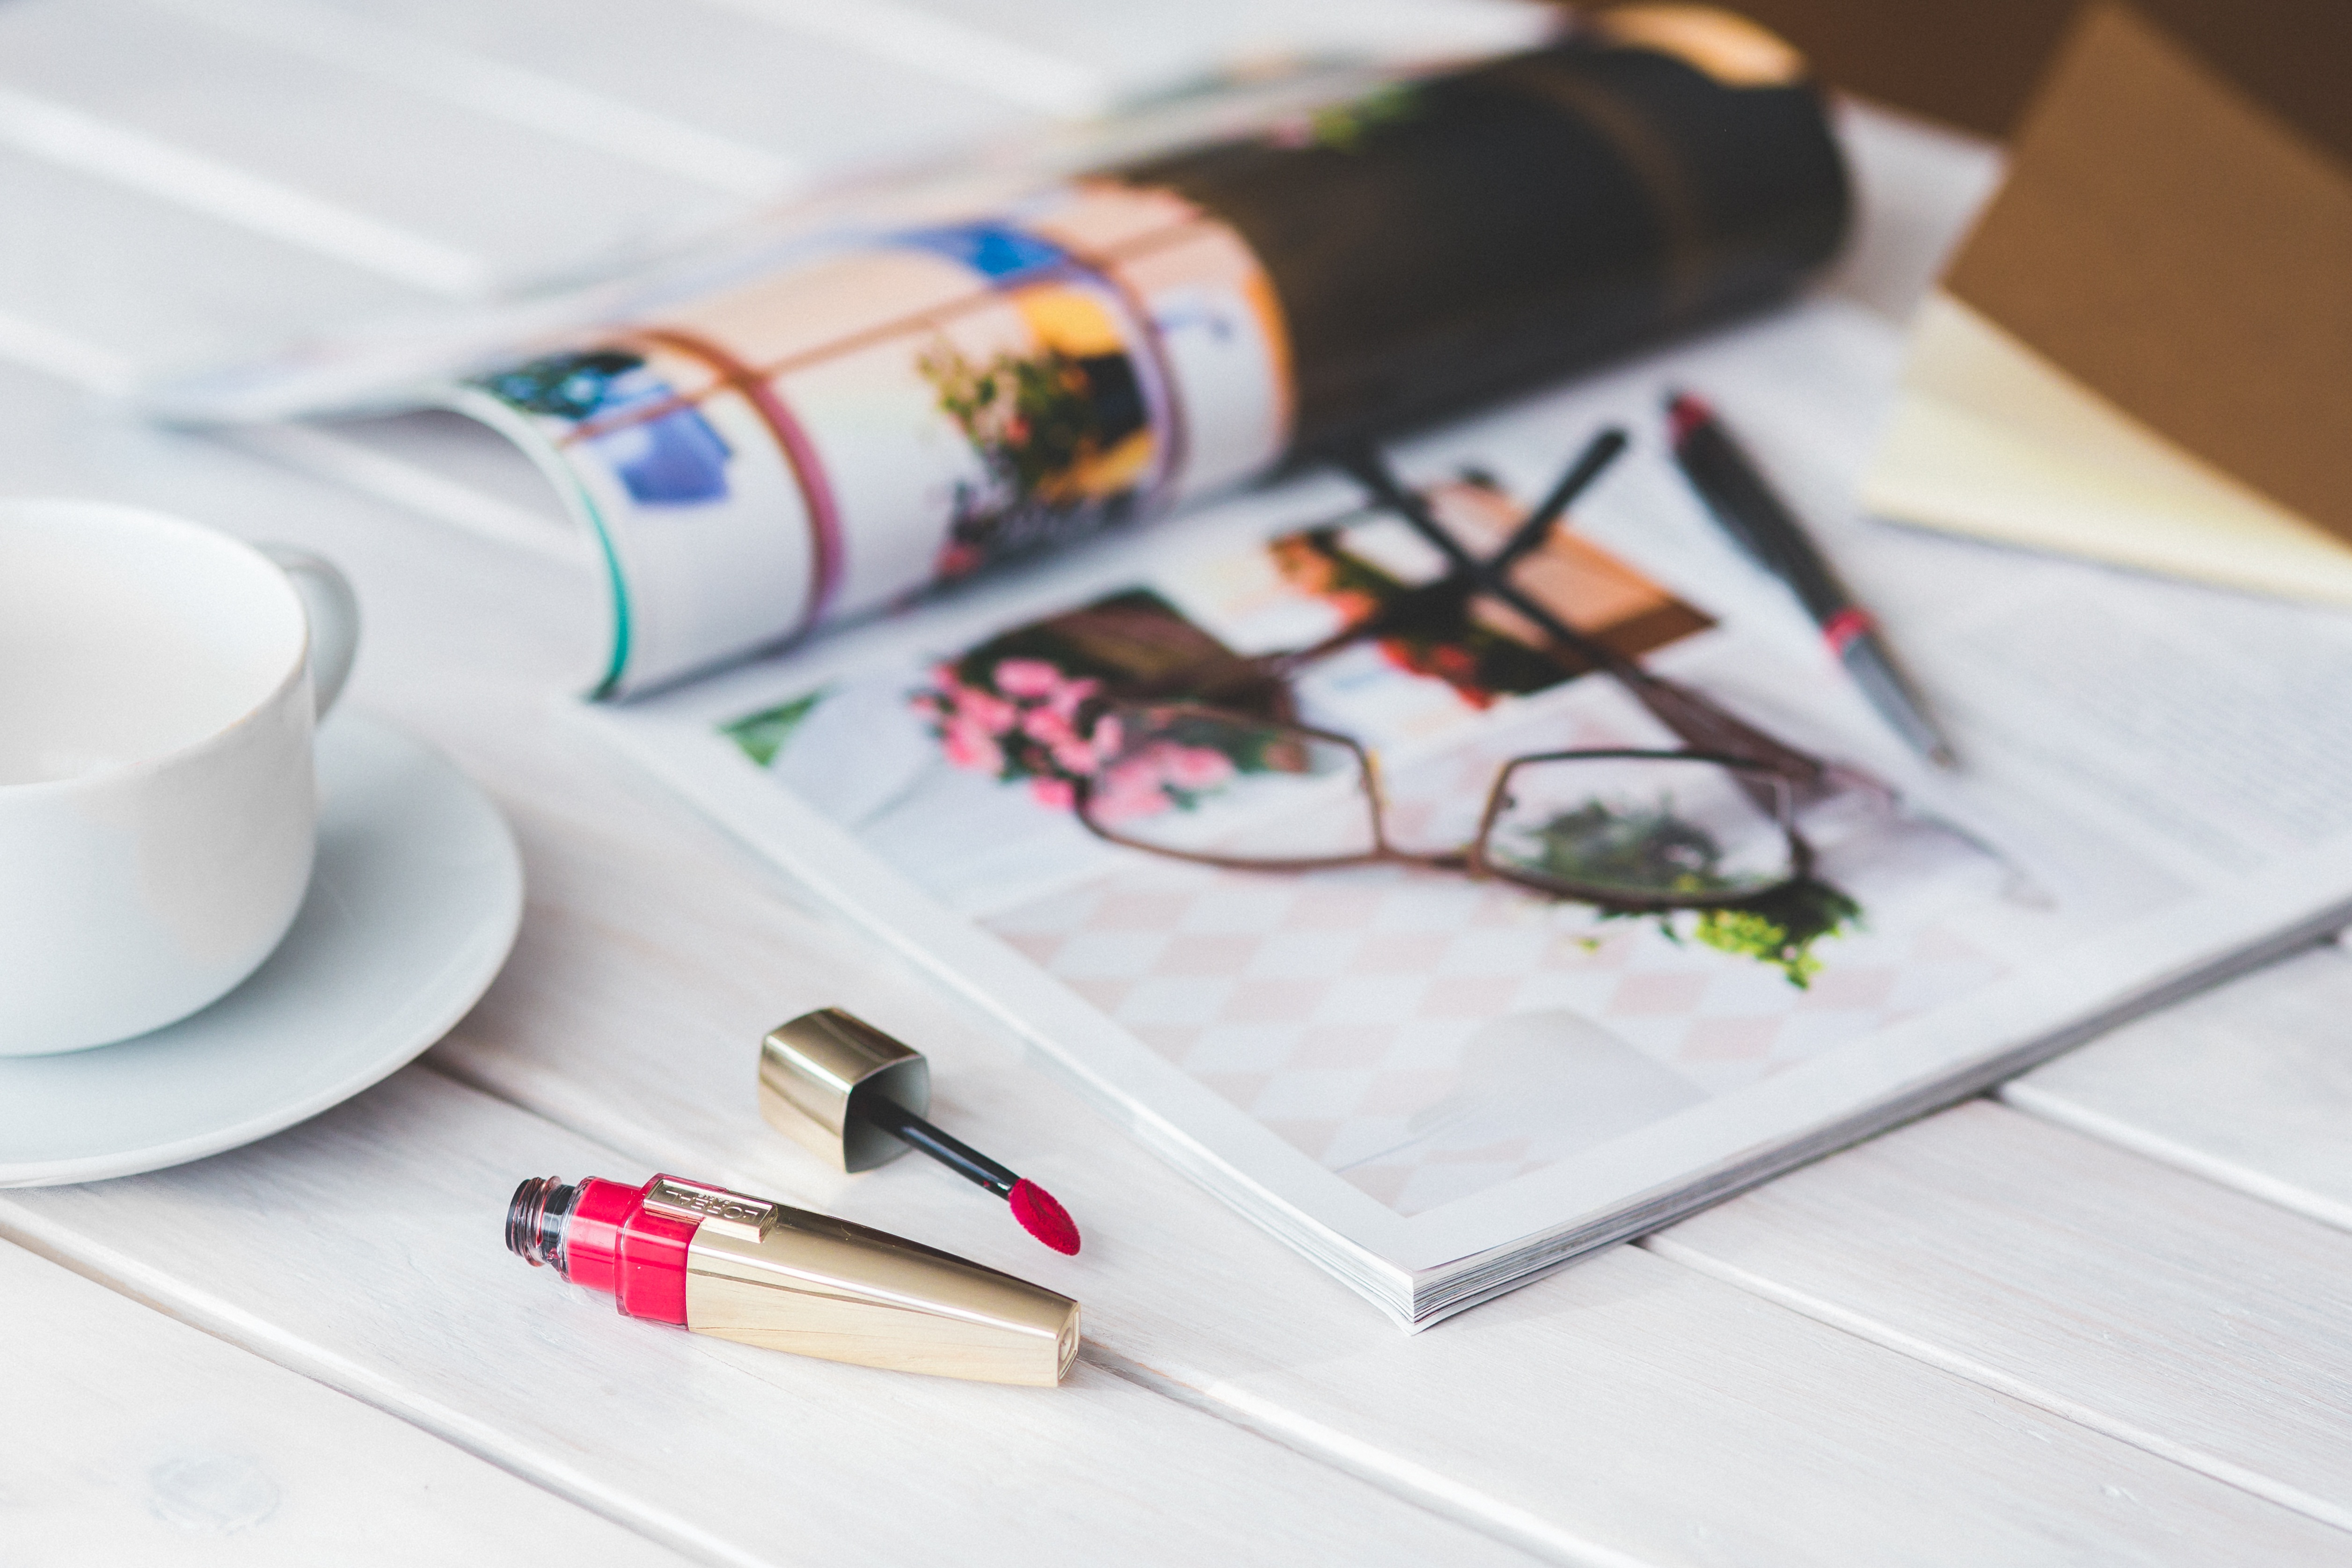
desk, writing, coffee, white, newspaper, cup, red, magazine, lifestyle, makeup, make up, brand, art, glasses, accessories, style, lipstick, lipgloss, girly, lip gloss